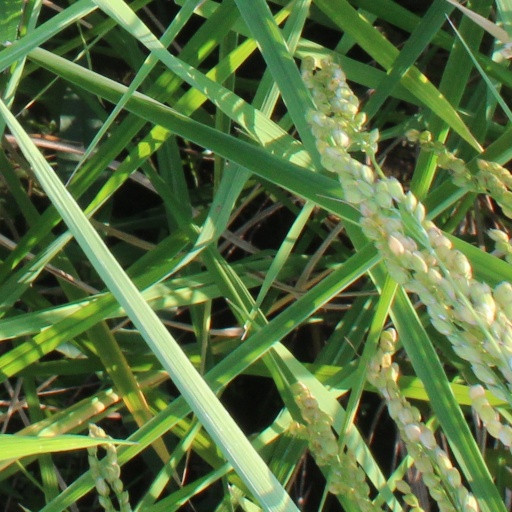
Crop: rice